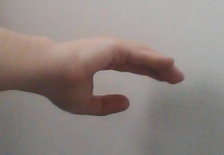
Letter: jeem